Order of Saint George (House of Habsburg)

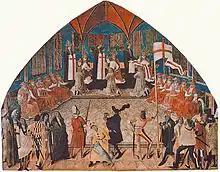
Investiture of the first Grand Master of the Knights of St George by Pope Paul II

In November 1468, Frederick proceeded to the Holy See, where on 1 January 1469 the first Grand Master, Johann Siebenhirter, received his investiture in the Lateran Basilica. On 18 January the Austrian Diocese of Vienna and the Diocese of Wiener Neustadt were established by papal bull. The Wiener Neustadt bishopric was incorporated into the Order of Saint George in 1479; however, this union was overshadowed by ongoing quarrels between the Grand Master and Bishop, mainly over the order of precedence, and the union was again dissolved in 1528.